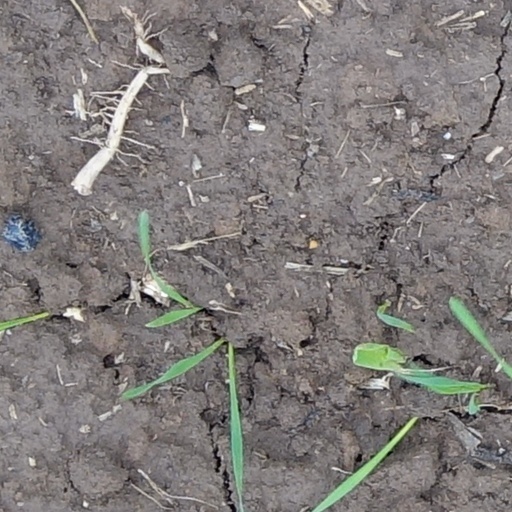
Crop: wheat